Vranica

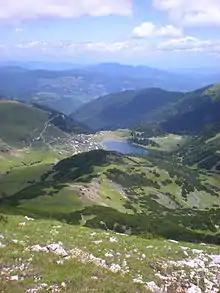
Prokoško Jezero as seen from the Vranica main ridge. Bosnia-Herzegovina.

Just east of its main summit, at 1660 m altitude is a beautiful glacial lake called Prokoško Jezero. This lake was once known as a habitat for a unique amphibian endemic variant of the Triton Salamander "(Ichthyosaura alpestris reiseri)". On the northern shore is a settlement of typical wooden shepherd huts, which in recent years has grown oversized with illegal recreational sheds that threaten the vulnerable ecosystem. Prokoško Jezero received a protected status in 2005 based on IUCN criteria, when it was declared a Monument of Nature by the BiH authorities. Despite these protective measures, it is not clear whether pollution connected to over-recreation will have become entirely fatal for the salamander.